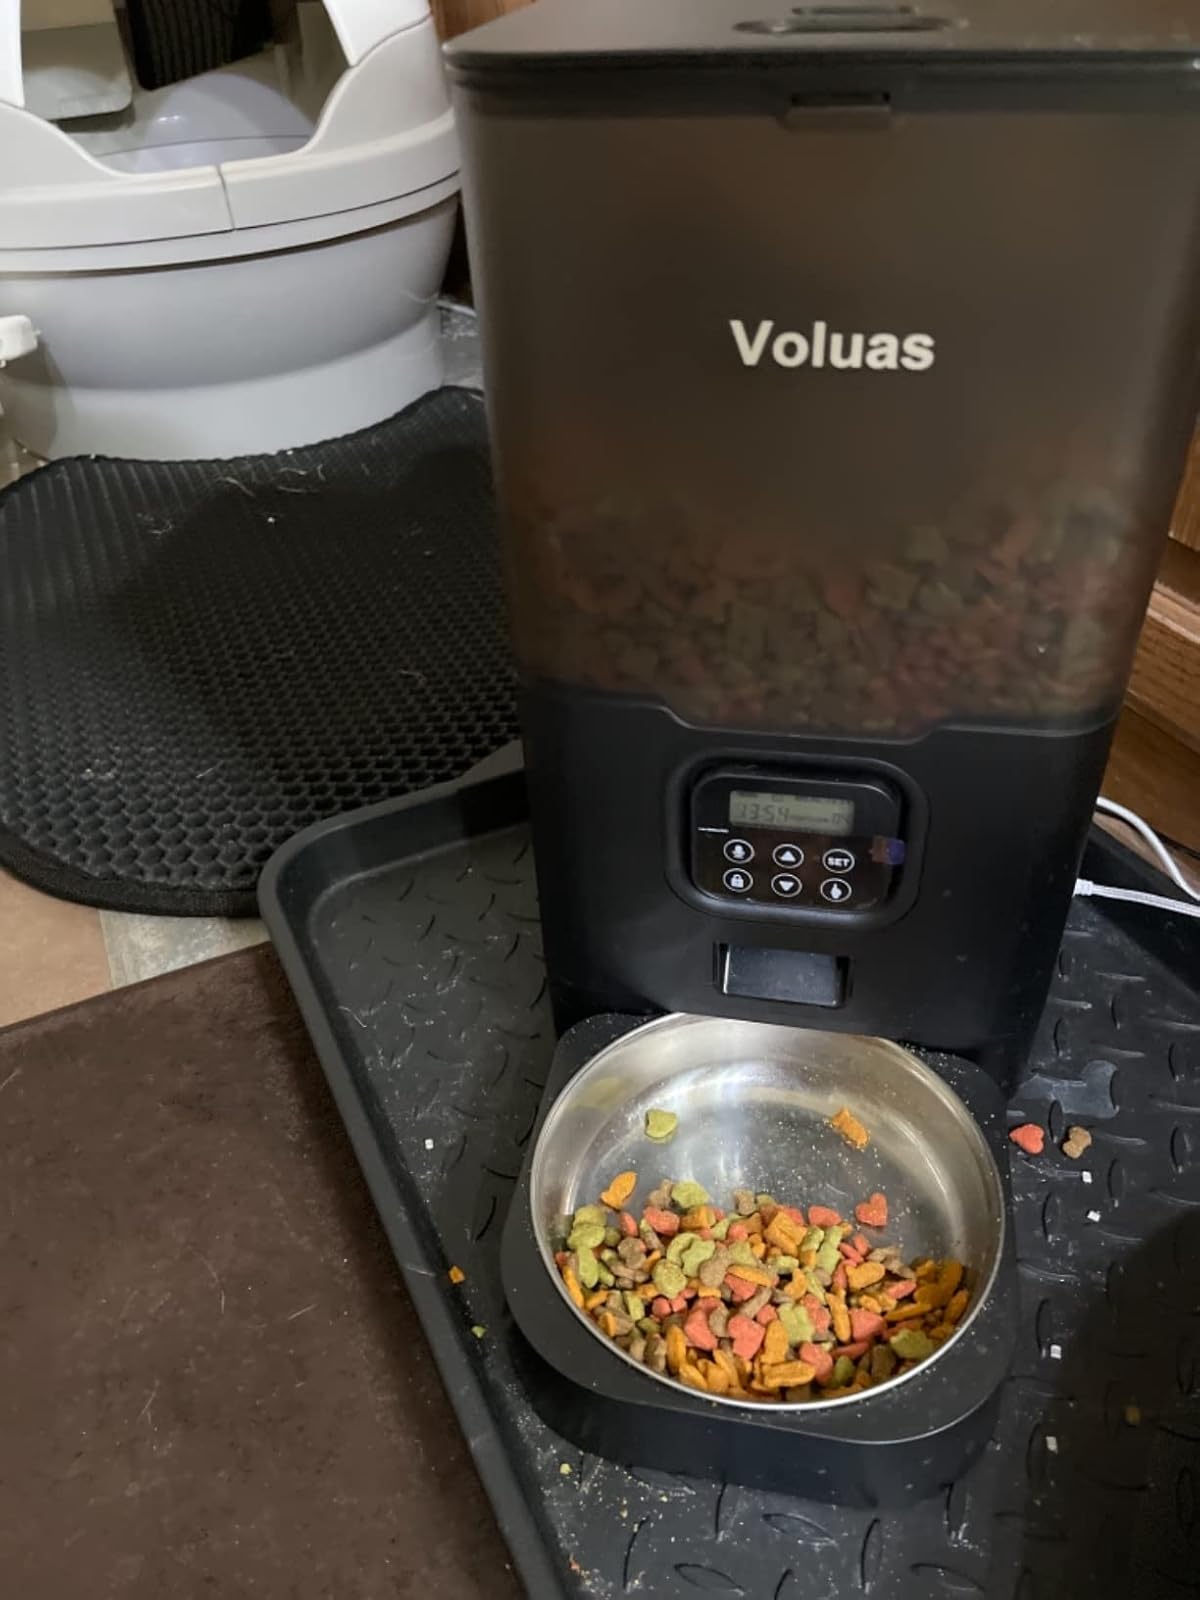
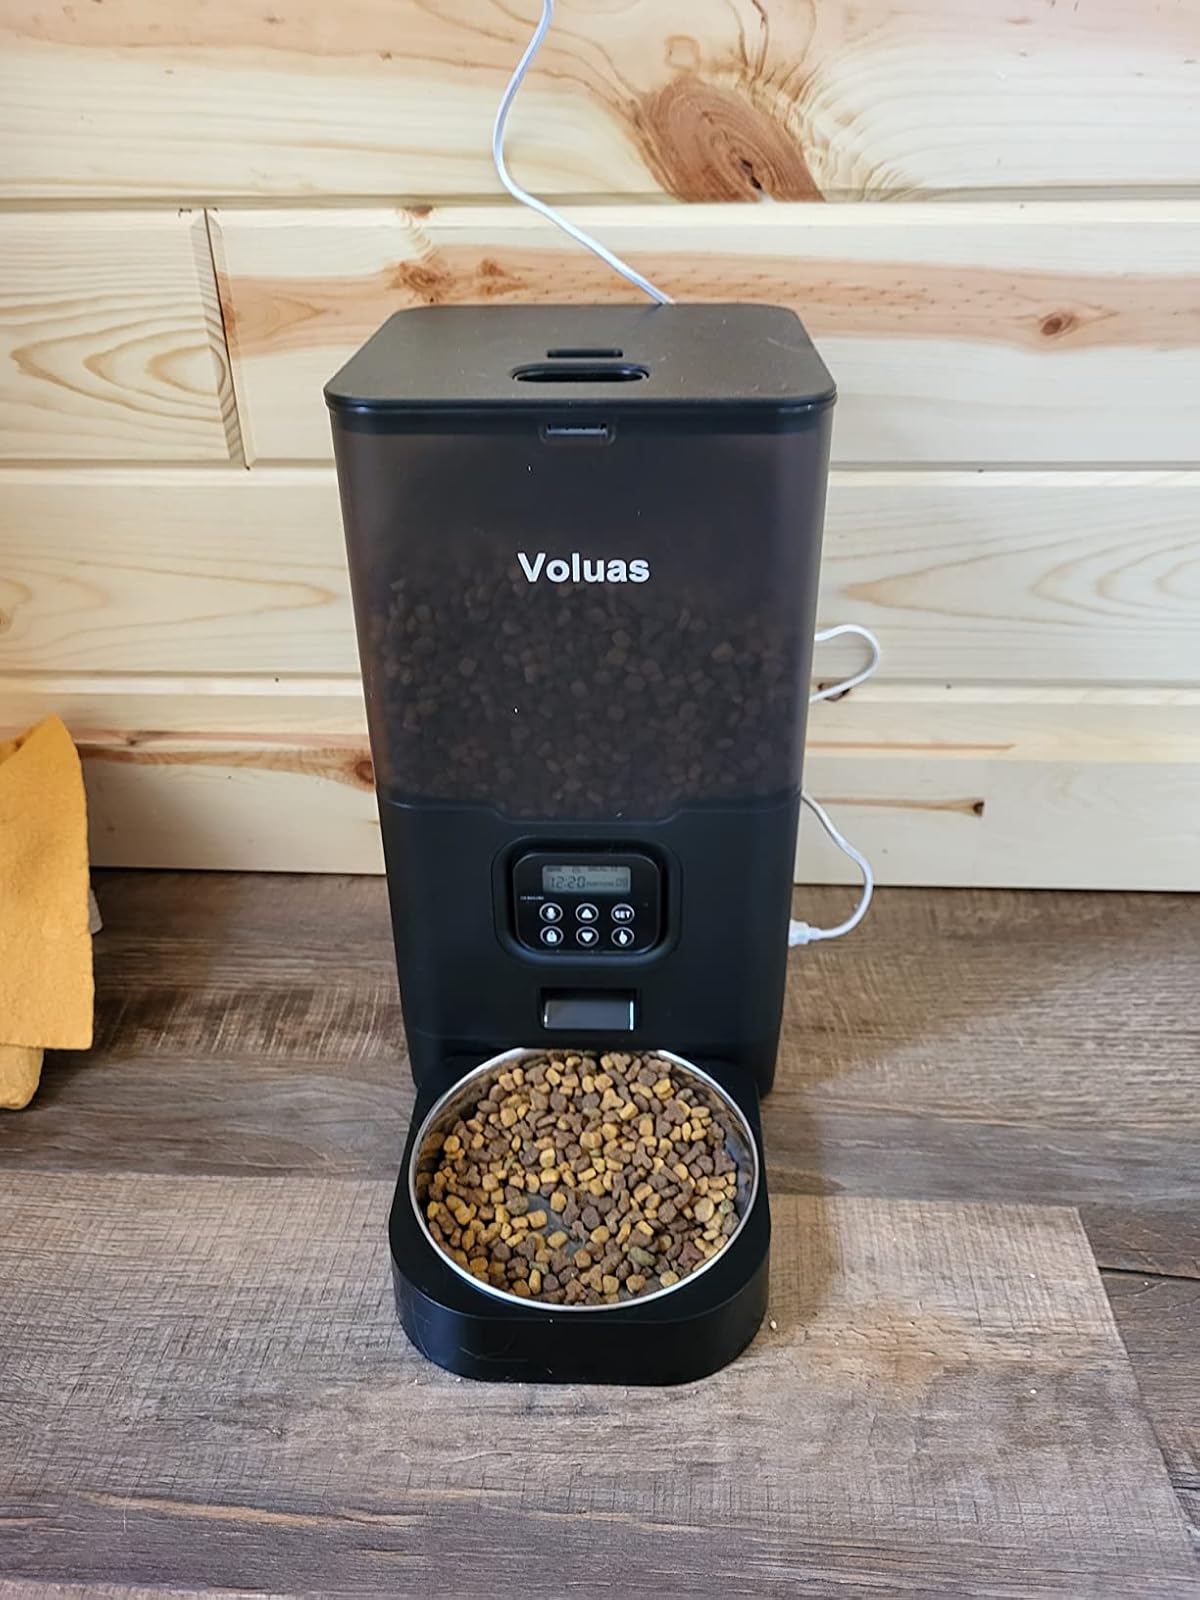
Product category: items_feeder
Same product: yes